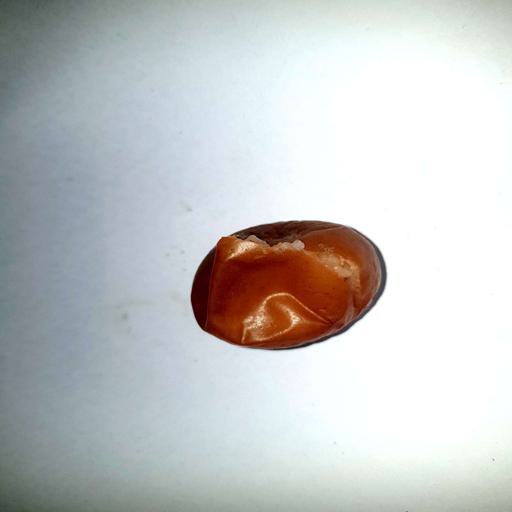
Label: bruised